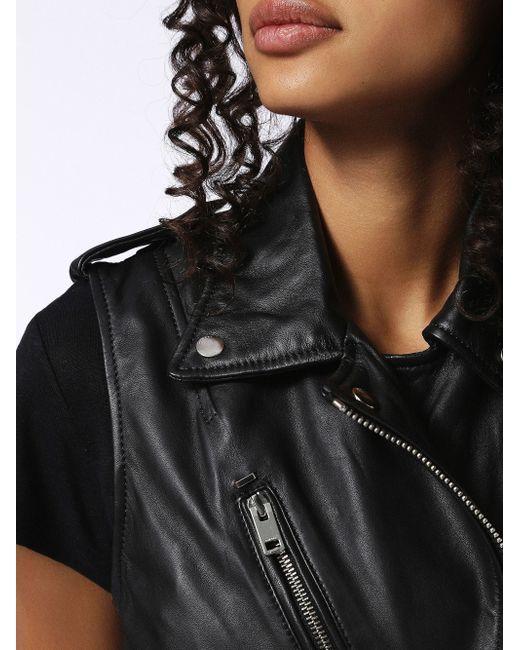
Damen schwarze ärmellose Lederjacke lässig